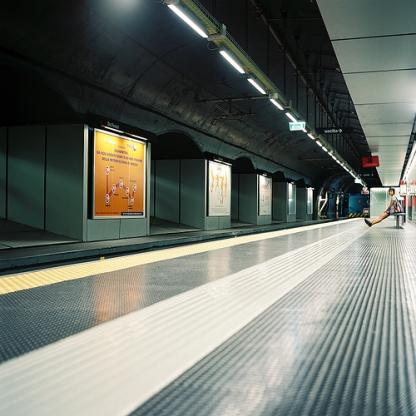
Scene: Indoor